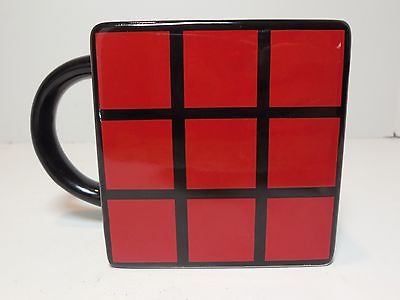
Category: mug